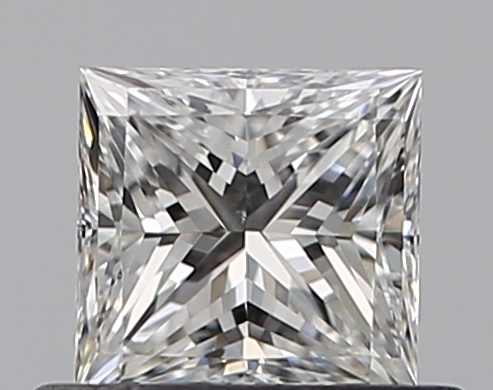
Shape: princess
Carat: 0.5
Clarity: VS2
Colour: G
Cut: EX
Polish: EX
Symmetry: VG
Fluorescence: N
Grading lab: GIA
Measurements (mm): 4.46 x 4.36 x 3.16